Karl Ludwig von Budberg

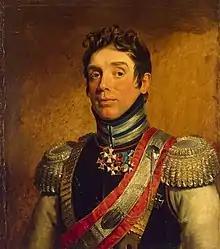
Portrait by George Dawe in the Military Gallery of the Winter Palace

Baron Karl Vasilievich Ludwig von Budberg-Bönninghausen (9 July 1775–8 September 1829) was an Imperial Russian cavalry general and nobleman who participated in the Napoleonic Wars.